Ever Meulen

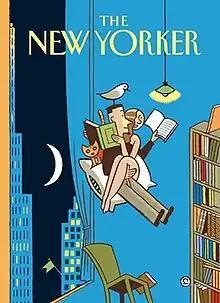
One of Ever Meulen’s The New Yorker covers (1999)

Meulen also had success abroad. In the Netherlands his work was published in the underground comix magazine "Tante Leny presenteert!", as well as "Vrij Nederland" and "OOR". In France, he published in "Libération" and Télé-Moustique. During the 1980s, his work appeared in "Raw" and "New Yorker". One of his covers for "RAW" won the "Certificate of Design Excellence". His work has been exhibited in London, Liverpool, Angoulême, New York, Genève, Amsterdam, Lyon and Turku, Finland. Meulen's book "Verve" (2006), collecting his most important graphic work from 1988 to 2005, has a foreword by Art Spiegelman. Other artists who praised his work were Saul Steinberg and Andy Warhol.